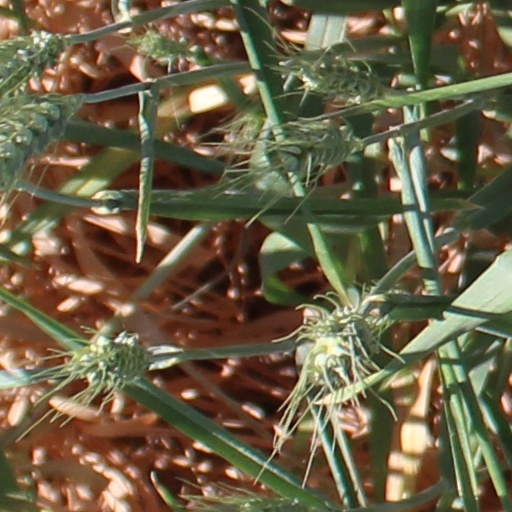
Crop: wheat